Flagellation

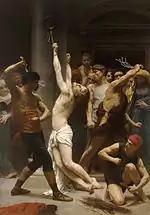
Painting of the flagellation of Jesus which illustrates the pain the punishment causes.

Flagellation (Latin , 'whip'), flogging or whipping is the act of beating the human body with special implements such as whips, rods, switches, the cat o' nine tails, the sjambok, the knout, etc. Typically, flogging has been imposed on an unwilling subject as a punishment; however, it can also be submitted to willingly and even done by oneself in sadomasochistic or religious contexts.